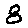
Label: 8